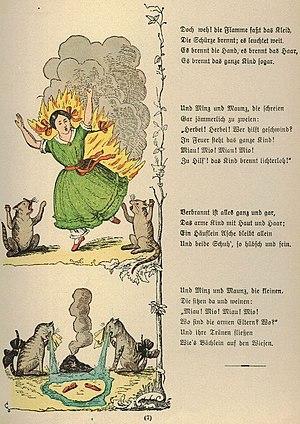
Der Struwwelpeter traduit par Crasse-Tignasse ou par Amusantes histoires et plaisantes images pour enfants de 3 à 6 ans du Dʳ Heinrich Hoffmann, est un livre de comptines allemand dont l’auteur Heinrich Hoffmann est un médecin, poète et auteur de livres pour enfants. Ce livre traite avec humour de ce qu’il ne faut pas faire, allant de mal se tenir à table à se moquer des étrangers, en passant par faire du mal aux bêtes. Il s’agit d’un vrai recueil de leçons de morale édulcoré pour enfants. Ce livre a été traduit dans plusieurs langues. Hoffmann parle aussi de sujets délicats dans son livre : l'une des comptines tourne autour du thème de l’anorexie. On peut trouver ce livre chez de nombreux pédopsychiatres allemands.